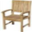
Label: chair